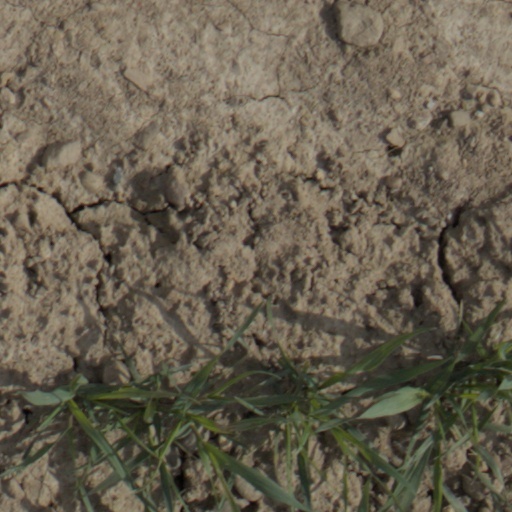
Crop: wheat